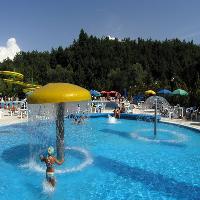
Weather: sun or clear